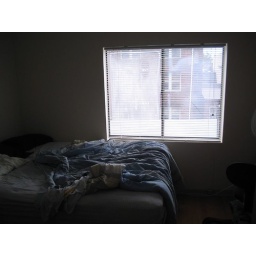
The bedroom window is &amp;quot;frosted&amp;quot; (there is condensation trapped in between the double panes). Notice the ominous skull-like image in the glass...